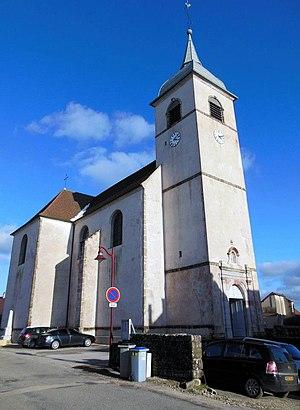
Eglise de l'Assomption (XVIIIe s), classée MH (2003), Rue du Lavoir, à Offlanges (Jura).
Cet article recense les monuments historiques du département du Jura, en France.
Offlanges est une commune française située dans le département du Jura en région Bourgogne-Franche-Comté.